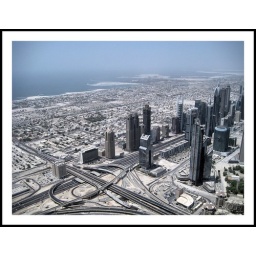
View from highest observatory in the world (124th floor of the worlds tallest building - The Burj Khalifa, DUBAI).